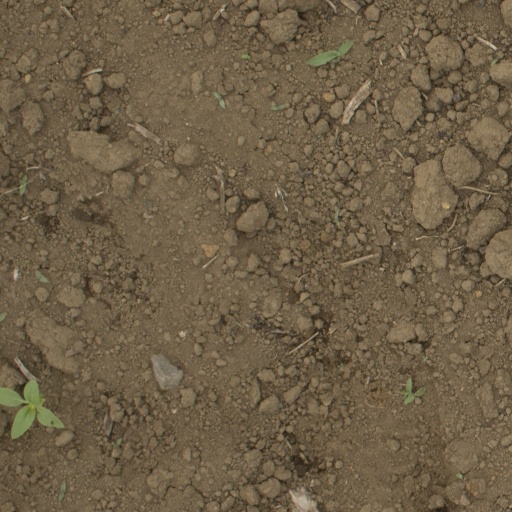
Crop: Jerusalem artichoke